Paddy's TV Guide

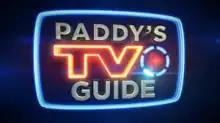

Paddy's TV Guide is a British television comedy series created, written and presented by Paddy McGuinness, and broadcast on Channel 4 from 18 January to 8 March 2013. Paddy presents the show from Granada Studios in Manchester, where he guides viewers through the good, bad and ugly world of television, including some TV gold from his archives. The show also features David Plant as "Terry".